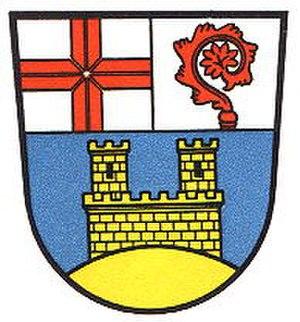
Tholey est une commune située dans l'Arrondissement de Saint-Wendel, dans le Land de Sarre en Allemagne.